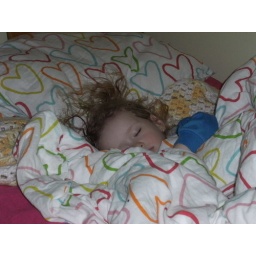
My first night in my big girl bed